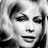
Emotion: neutral